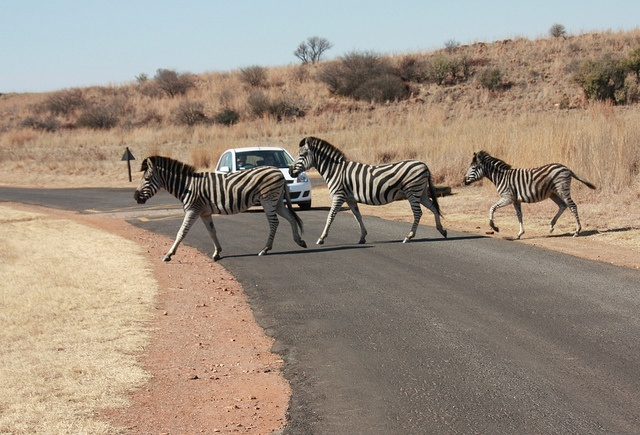
Zebras crossing a road in front of a waiting car.
Three zebra cross a street in front of a car.
Three zebras hurry across the road in front of car
A car waits for a family of zebras to cross the road.
Three zebras crossing the street in front of a car.